Kajaani Castle

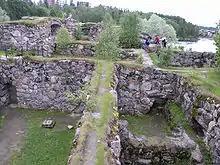
Kajaani Castle ruins

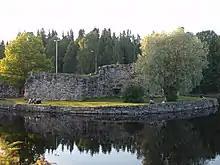
The ruins of Kajaani Castle are on an island in the middle of the Kajaaninjoki River. Today, a bridge spans the island.

The Kajaani Castle ("Kajaneborgs slott", older spelling "Cajanaborg") is a ruined fortress built of granite in Kajaani. The castle was built in the early 17th century on an islet in the Kajaani River, between the Ämmäkoski and Koivukoski rapids in Kainuu, present-day Finland. It was the last medieval-style stone castle constructed in Sweden.